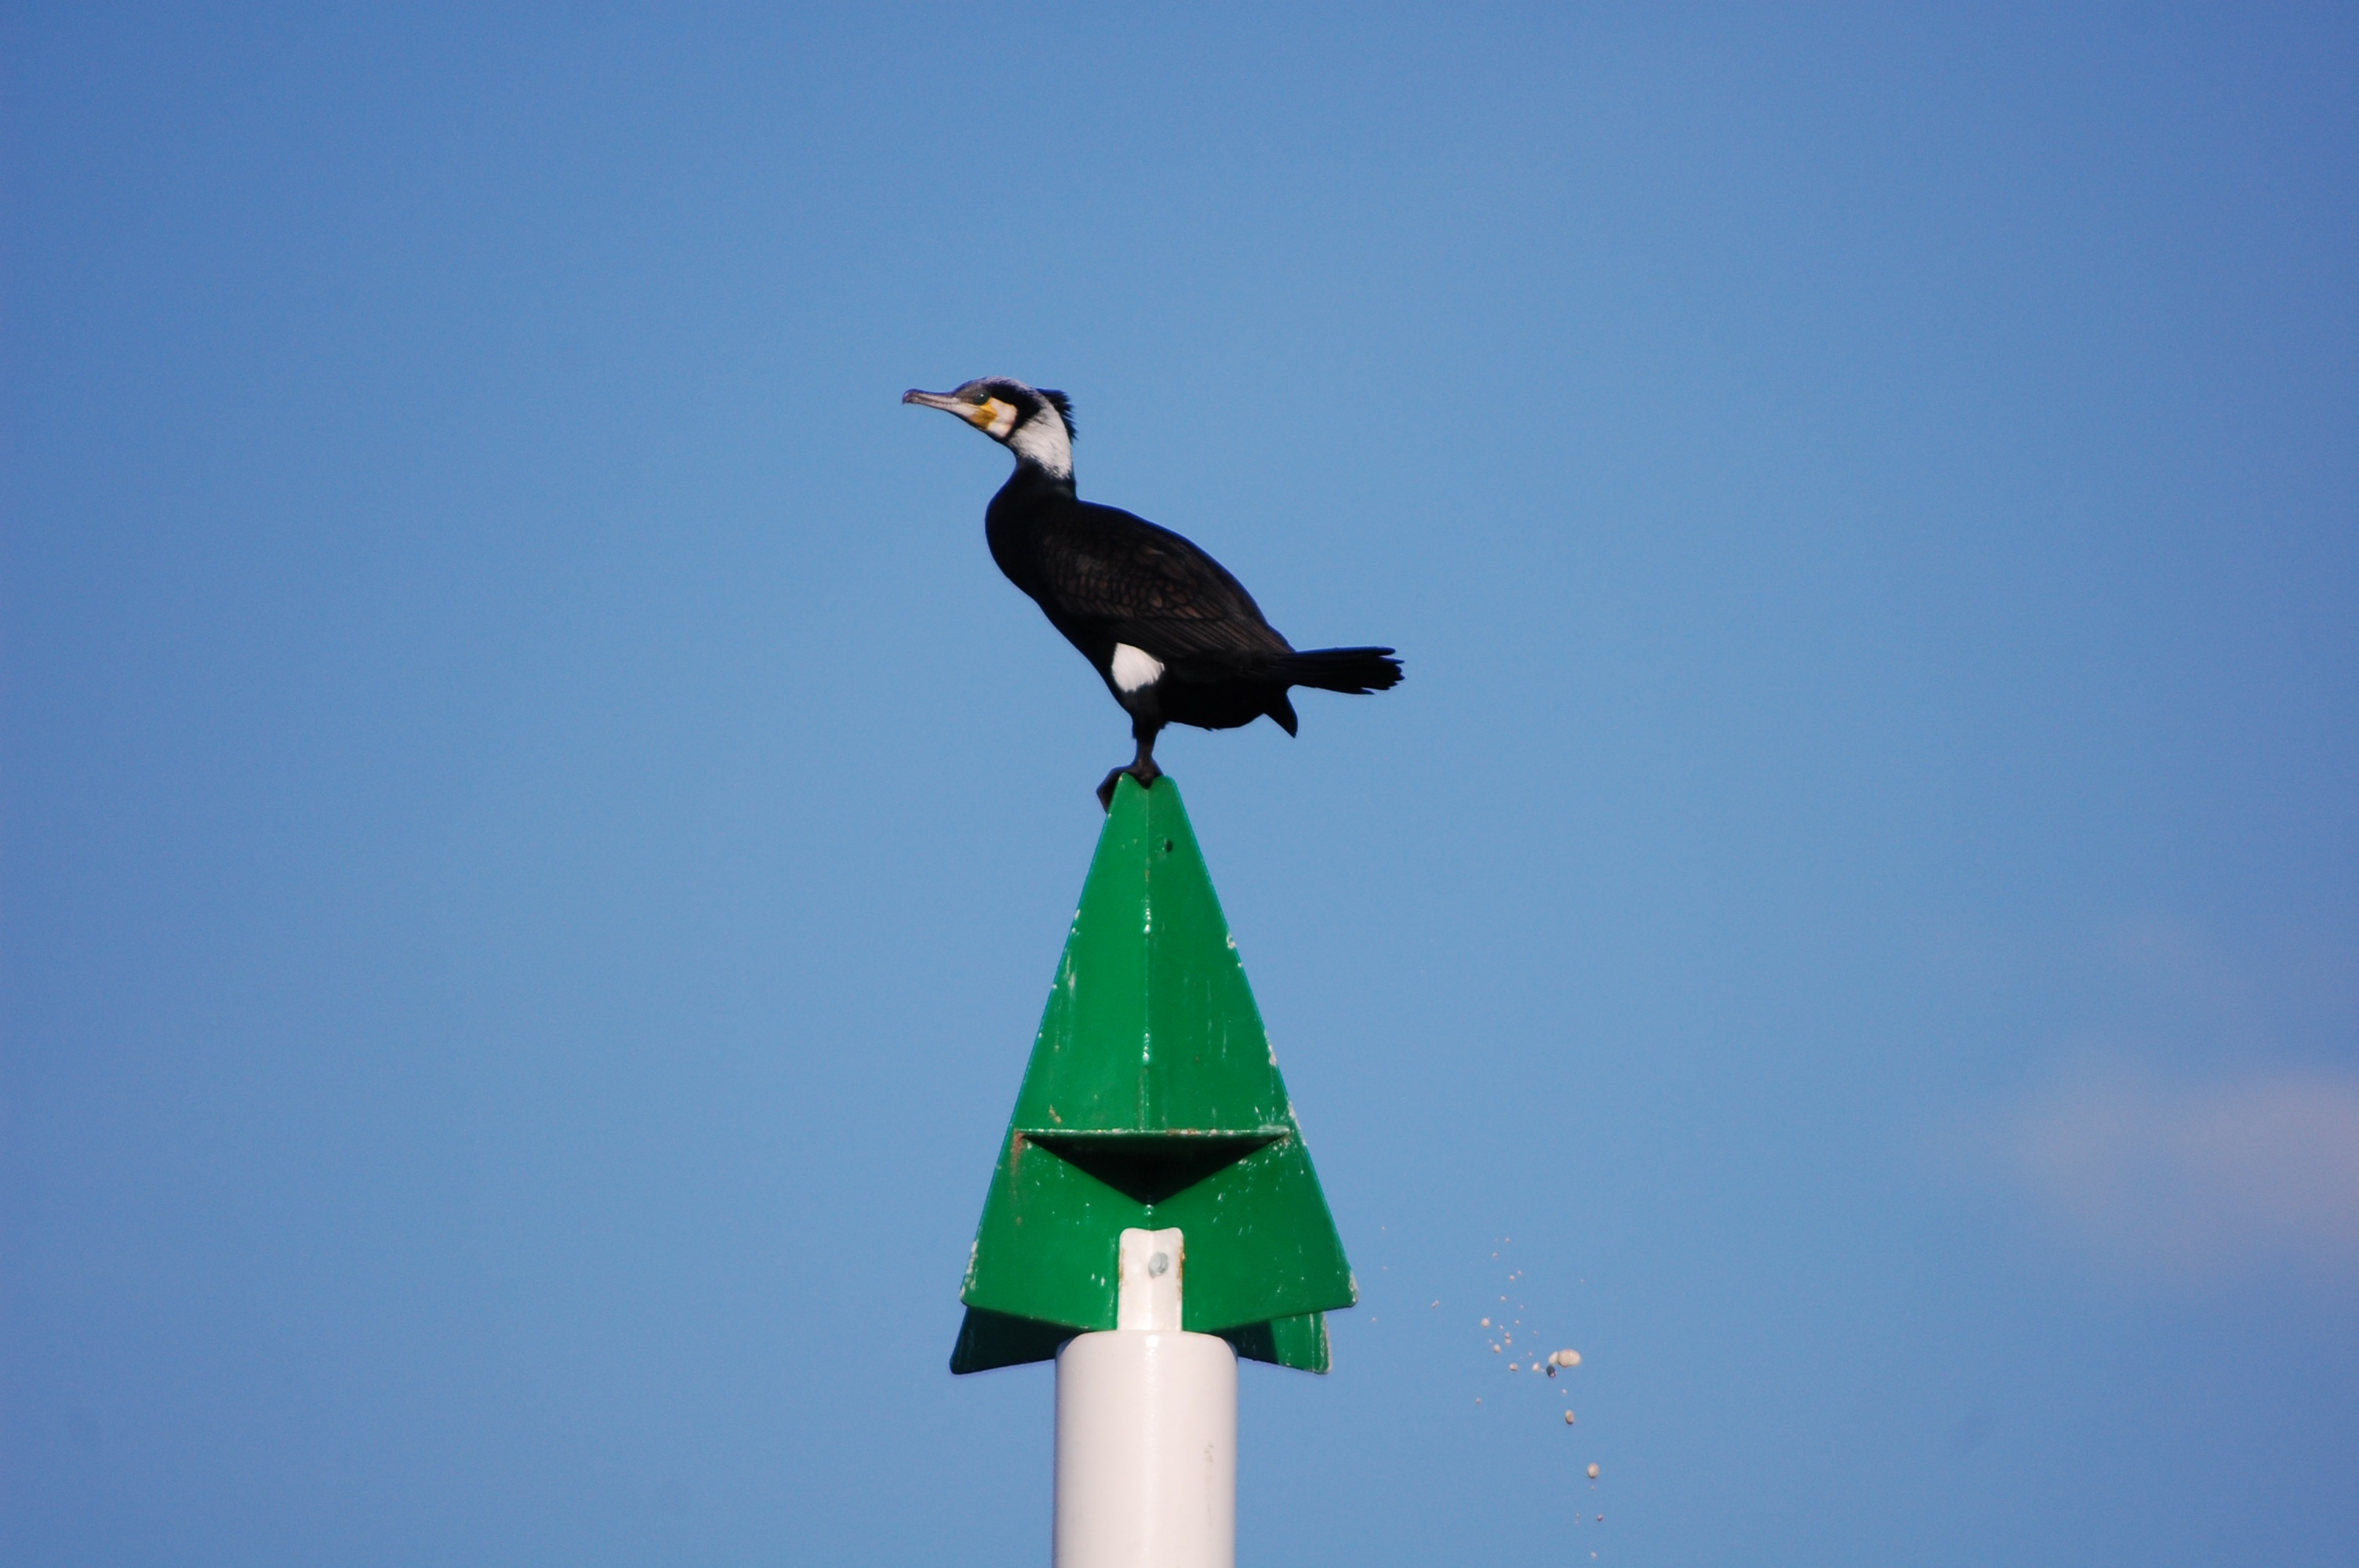
water, bird, wing, bridge, river, ship, blue, vertebrate, germany, rhine, river landscape, rhine river, dusseldorf, rheinbr cke, rhine meadow, perching bird